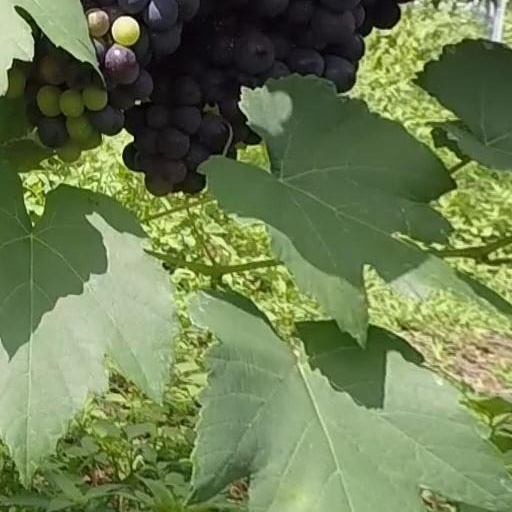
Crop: grape